Horti Caesaris

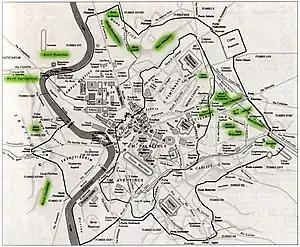
Horti of ancient Rome

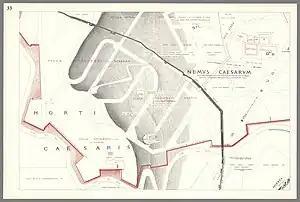
Plan of Quirinal from Forma Urbis Romae (Lanciani)

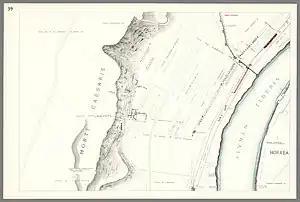
Plan of Tiber from Forma Urbis Romae (Lanciani)

The Horti Caesaris ("Gardens of Caesar") was the name of two parks belonging to Julius Caesar in Rome.